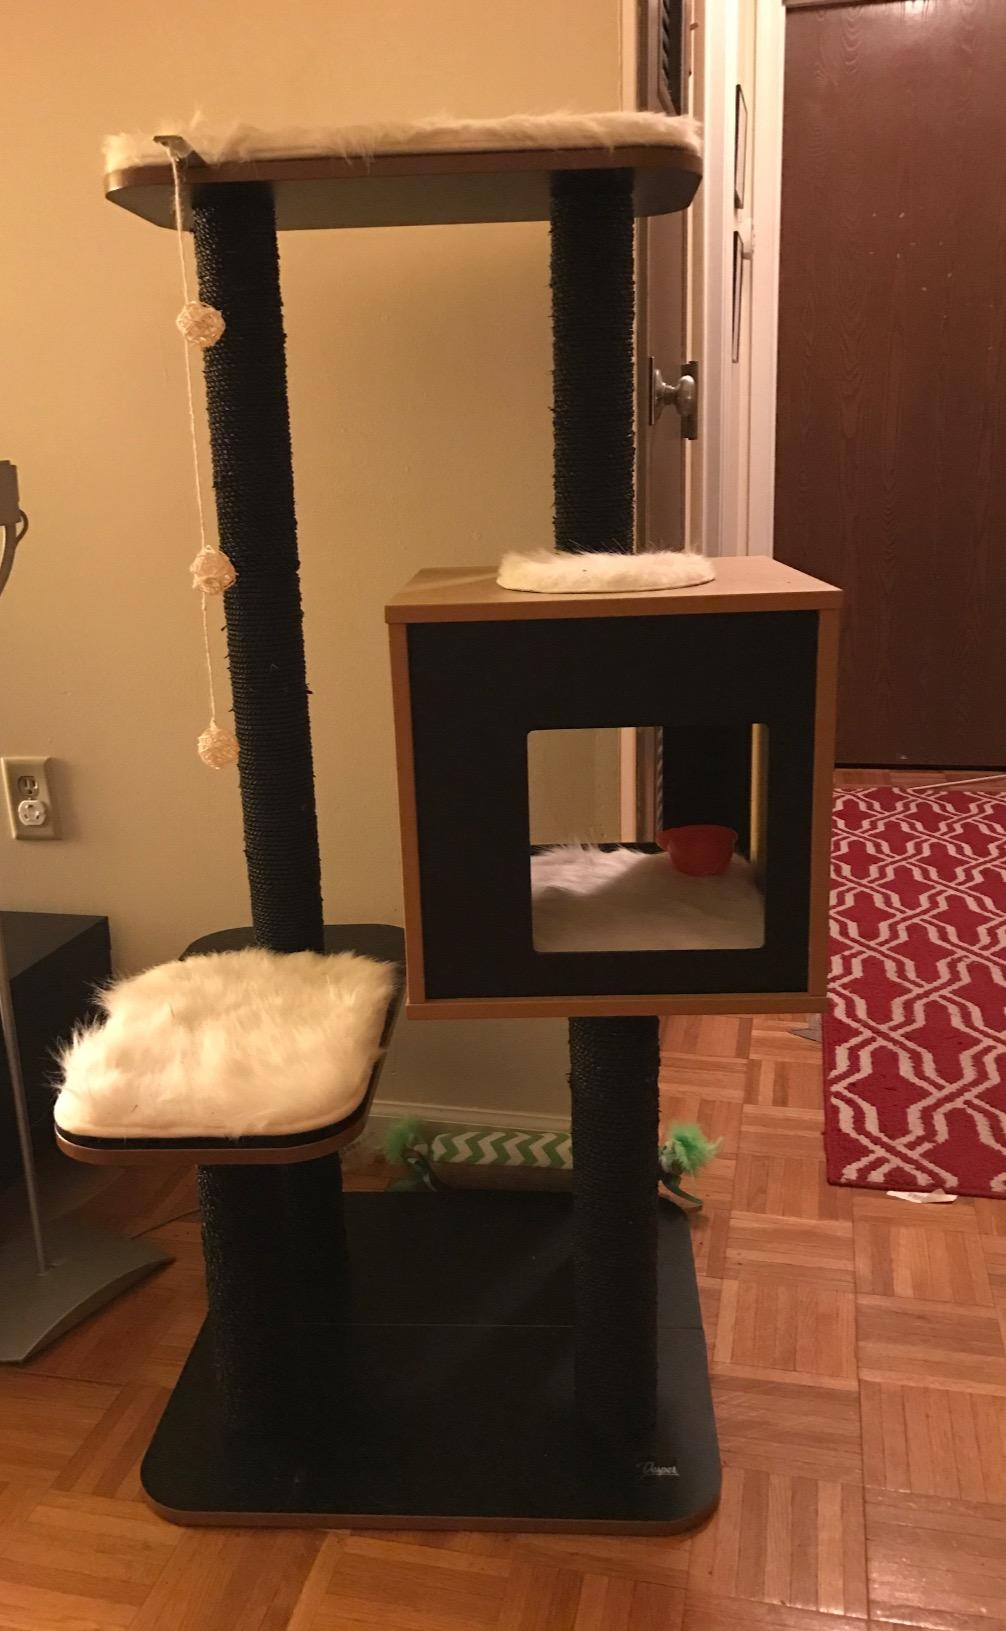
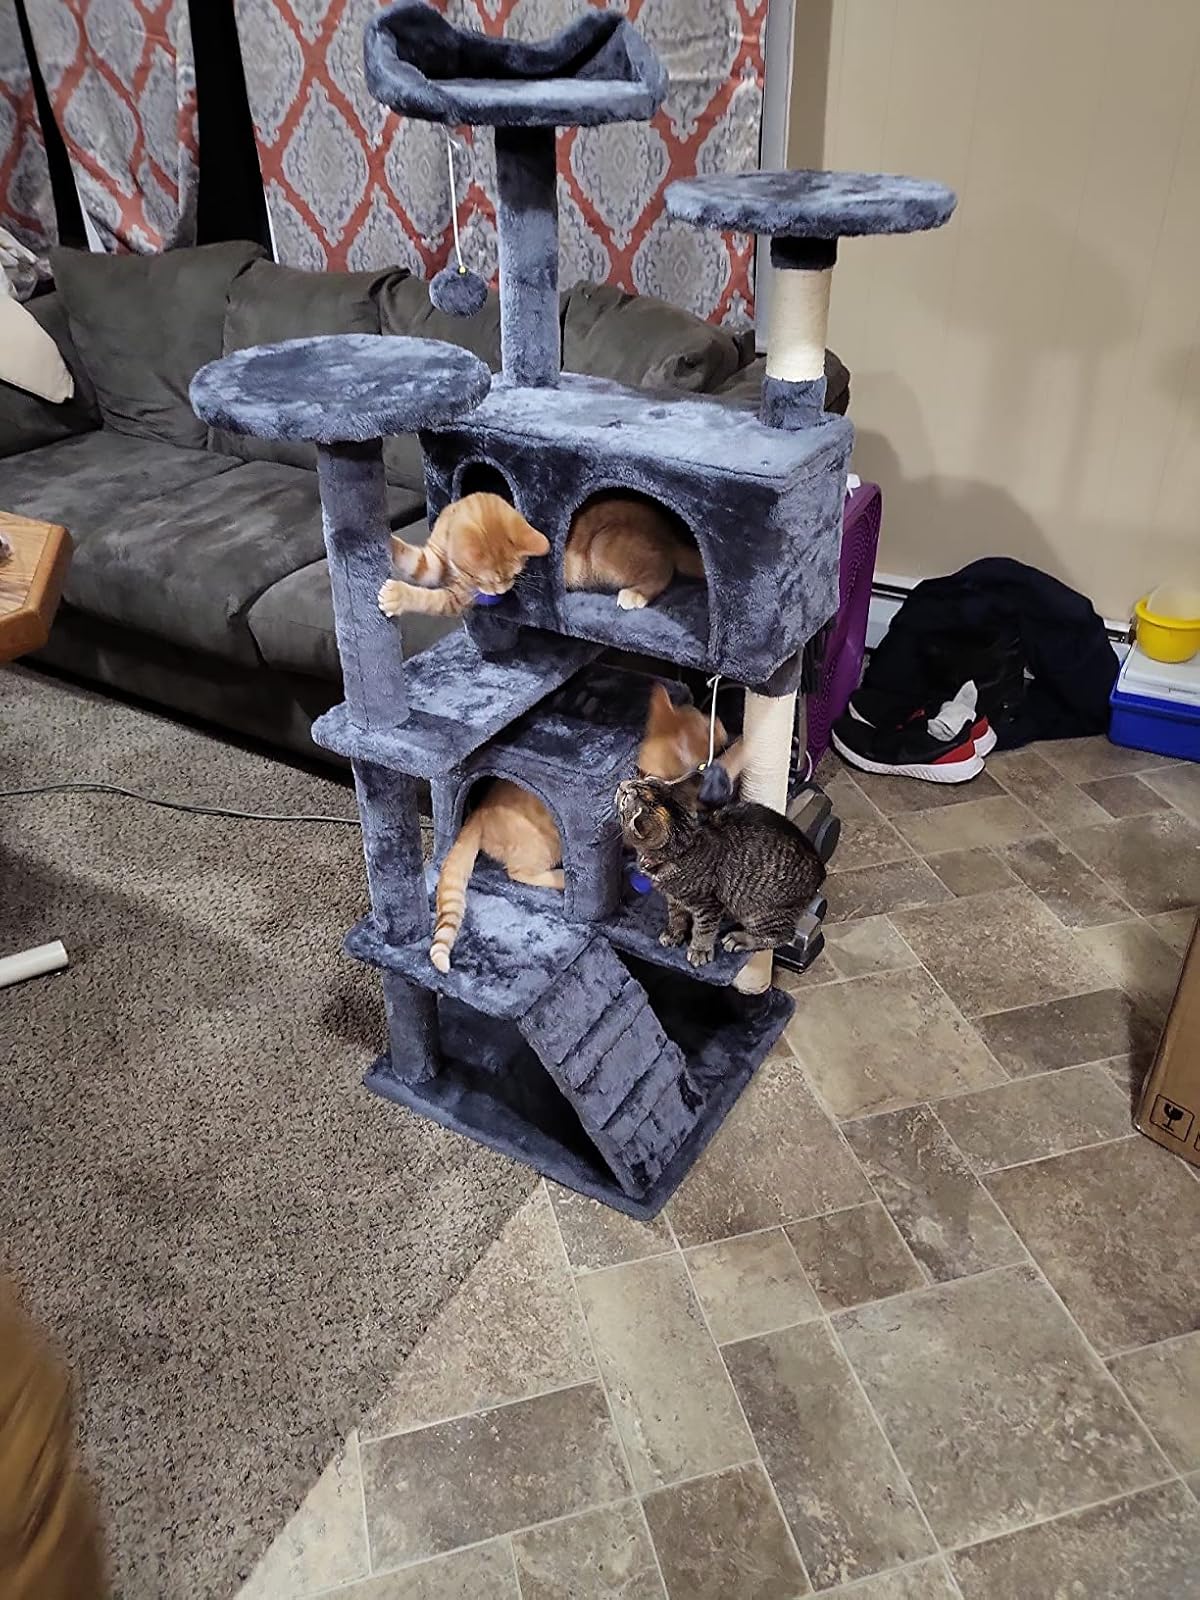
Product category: items_cat tree
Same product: no